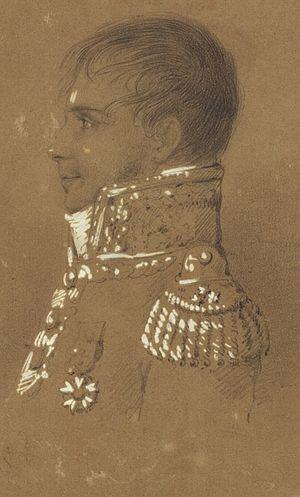
Dessin rehaussé de gouache
Dominique Honoré Antoine Marie, comte de Vedel, né le 2 juillet 1771 à Monaco et mort le 30 mars 1848 à Paris, est un général français de la Révolution et de l’Empire.